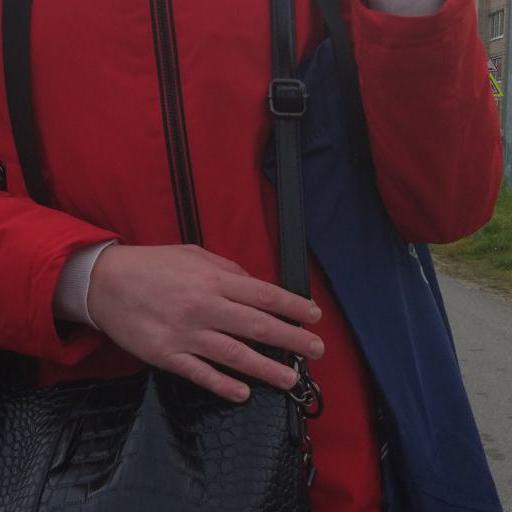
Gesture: no_gesture